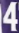
Number: 4